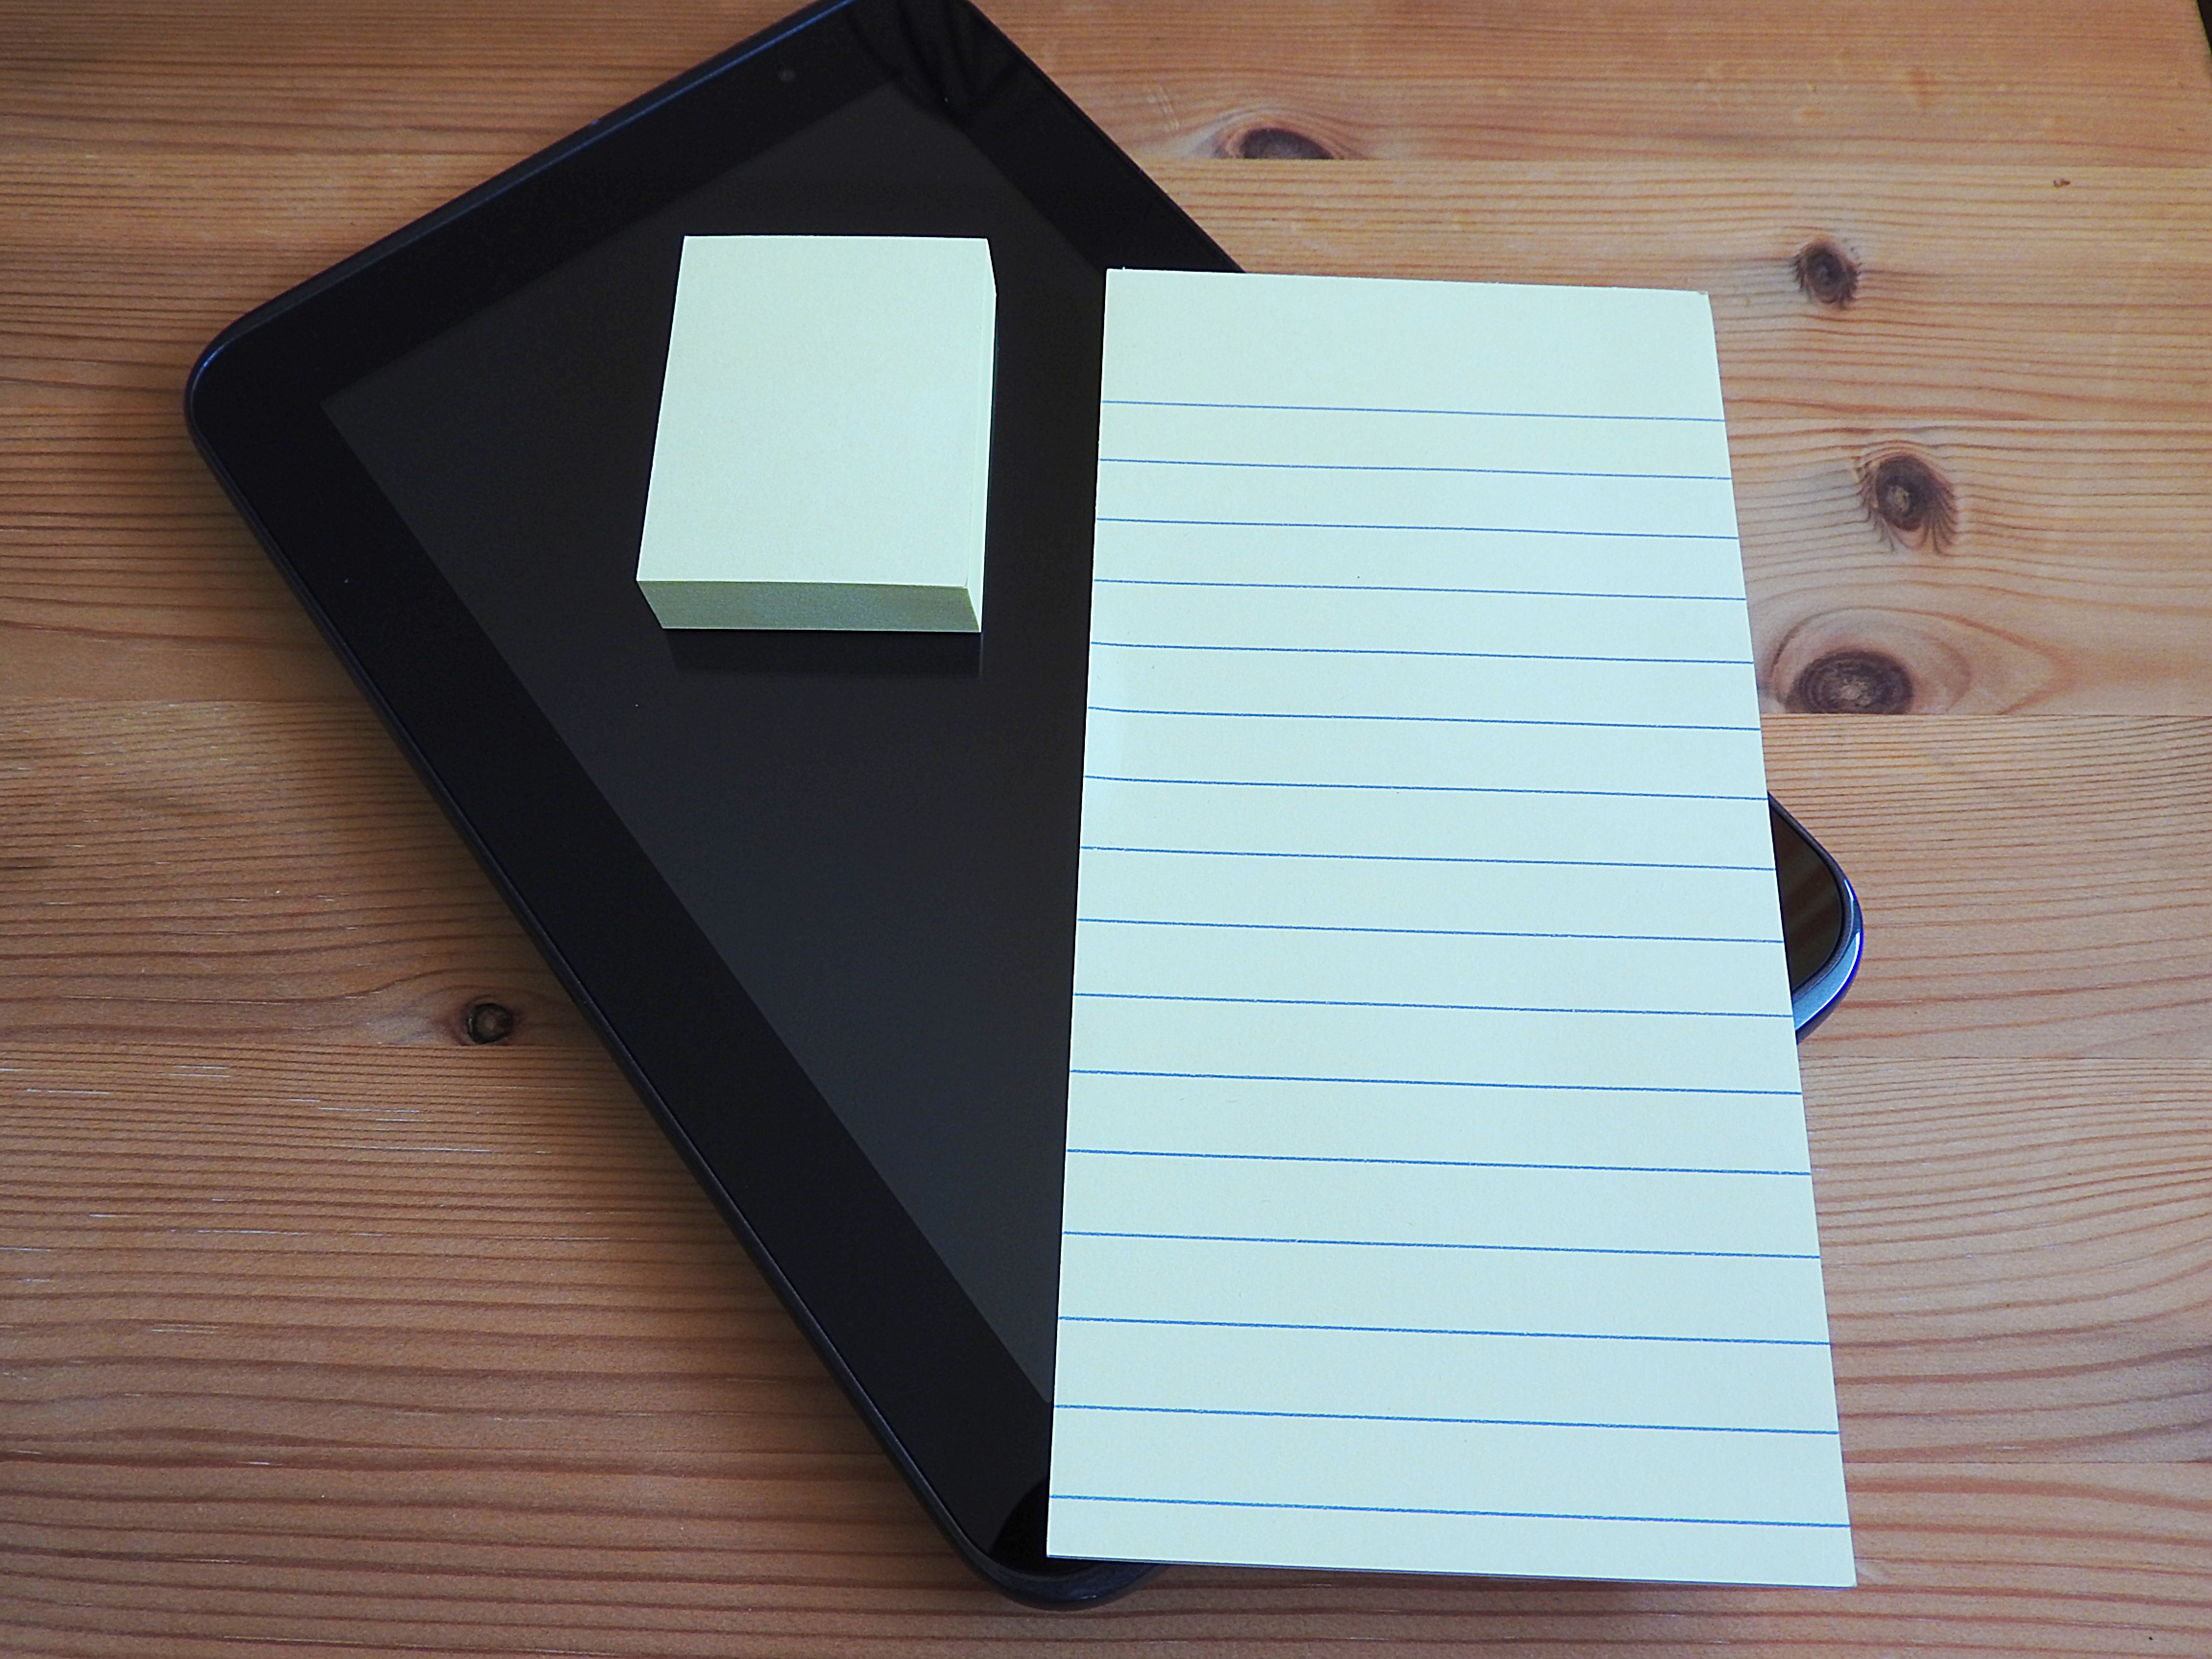
wing, wood, number, tablet, postit, stickies, adhesive note